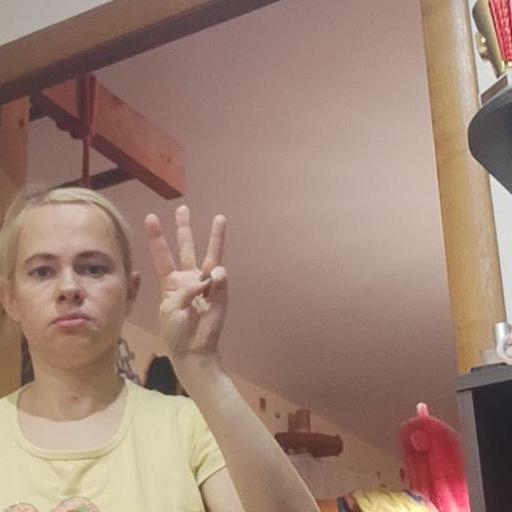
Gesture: three